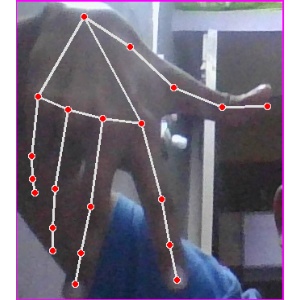
अक्षर: ग